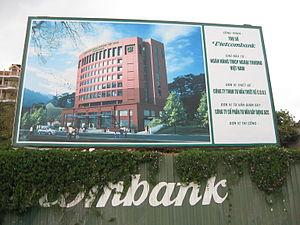
L'histoire du Viêt Nam se confond avec celle des peuples du pays portant aujourd'hui ce nom, et notamment avec celle du peuple Kinh, qui en constitue le groupe ethnique dominant.